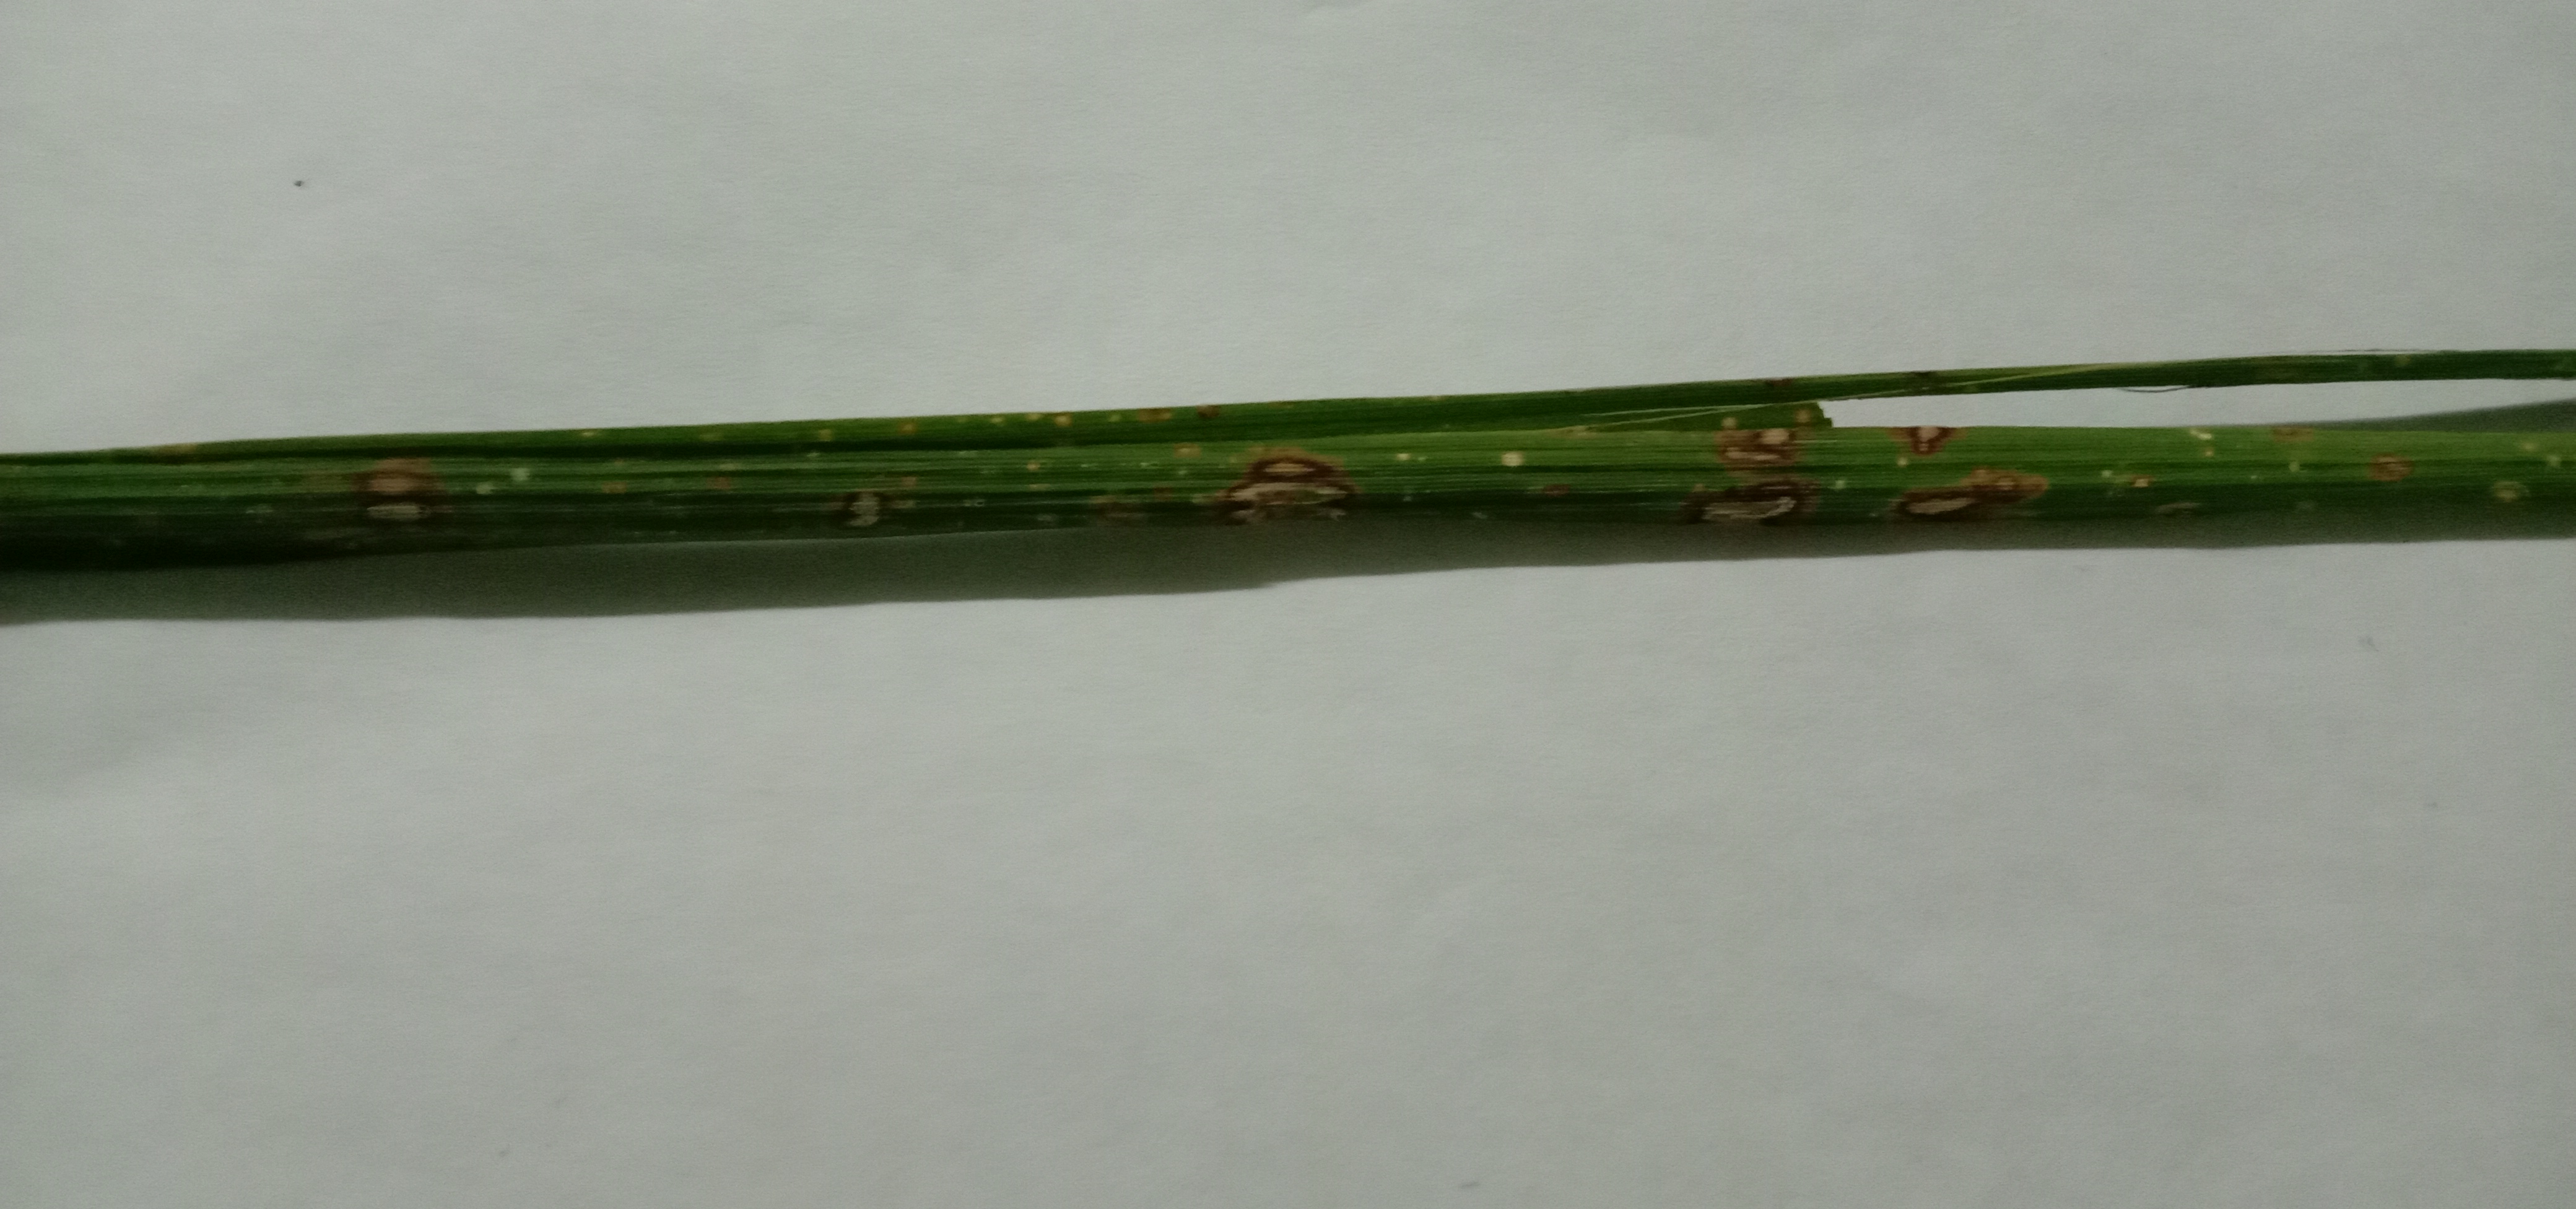
Label: Rice___Brown_Spot